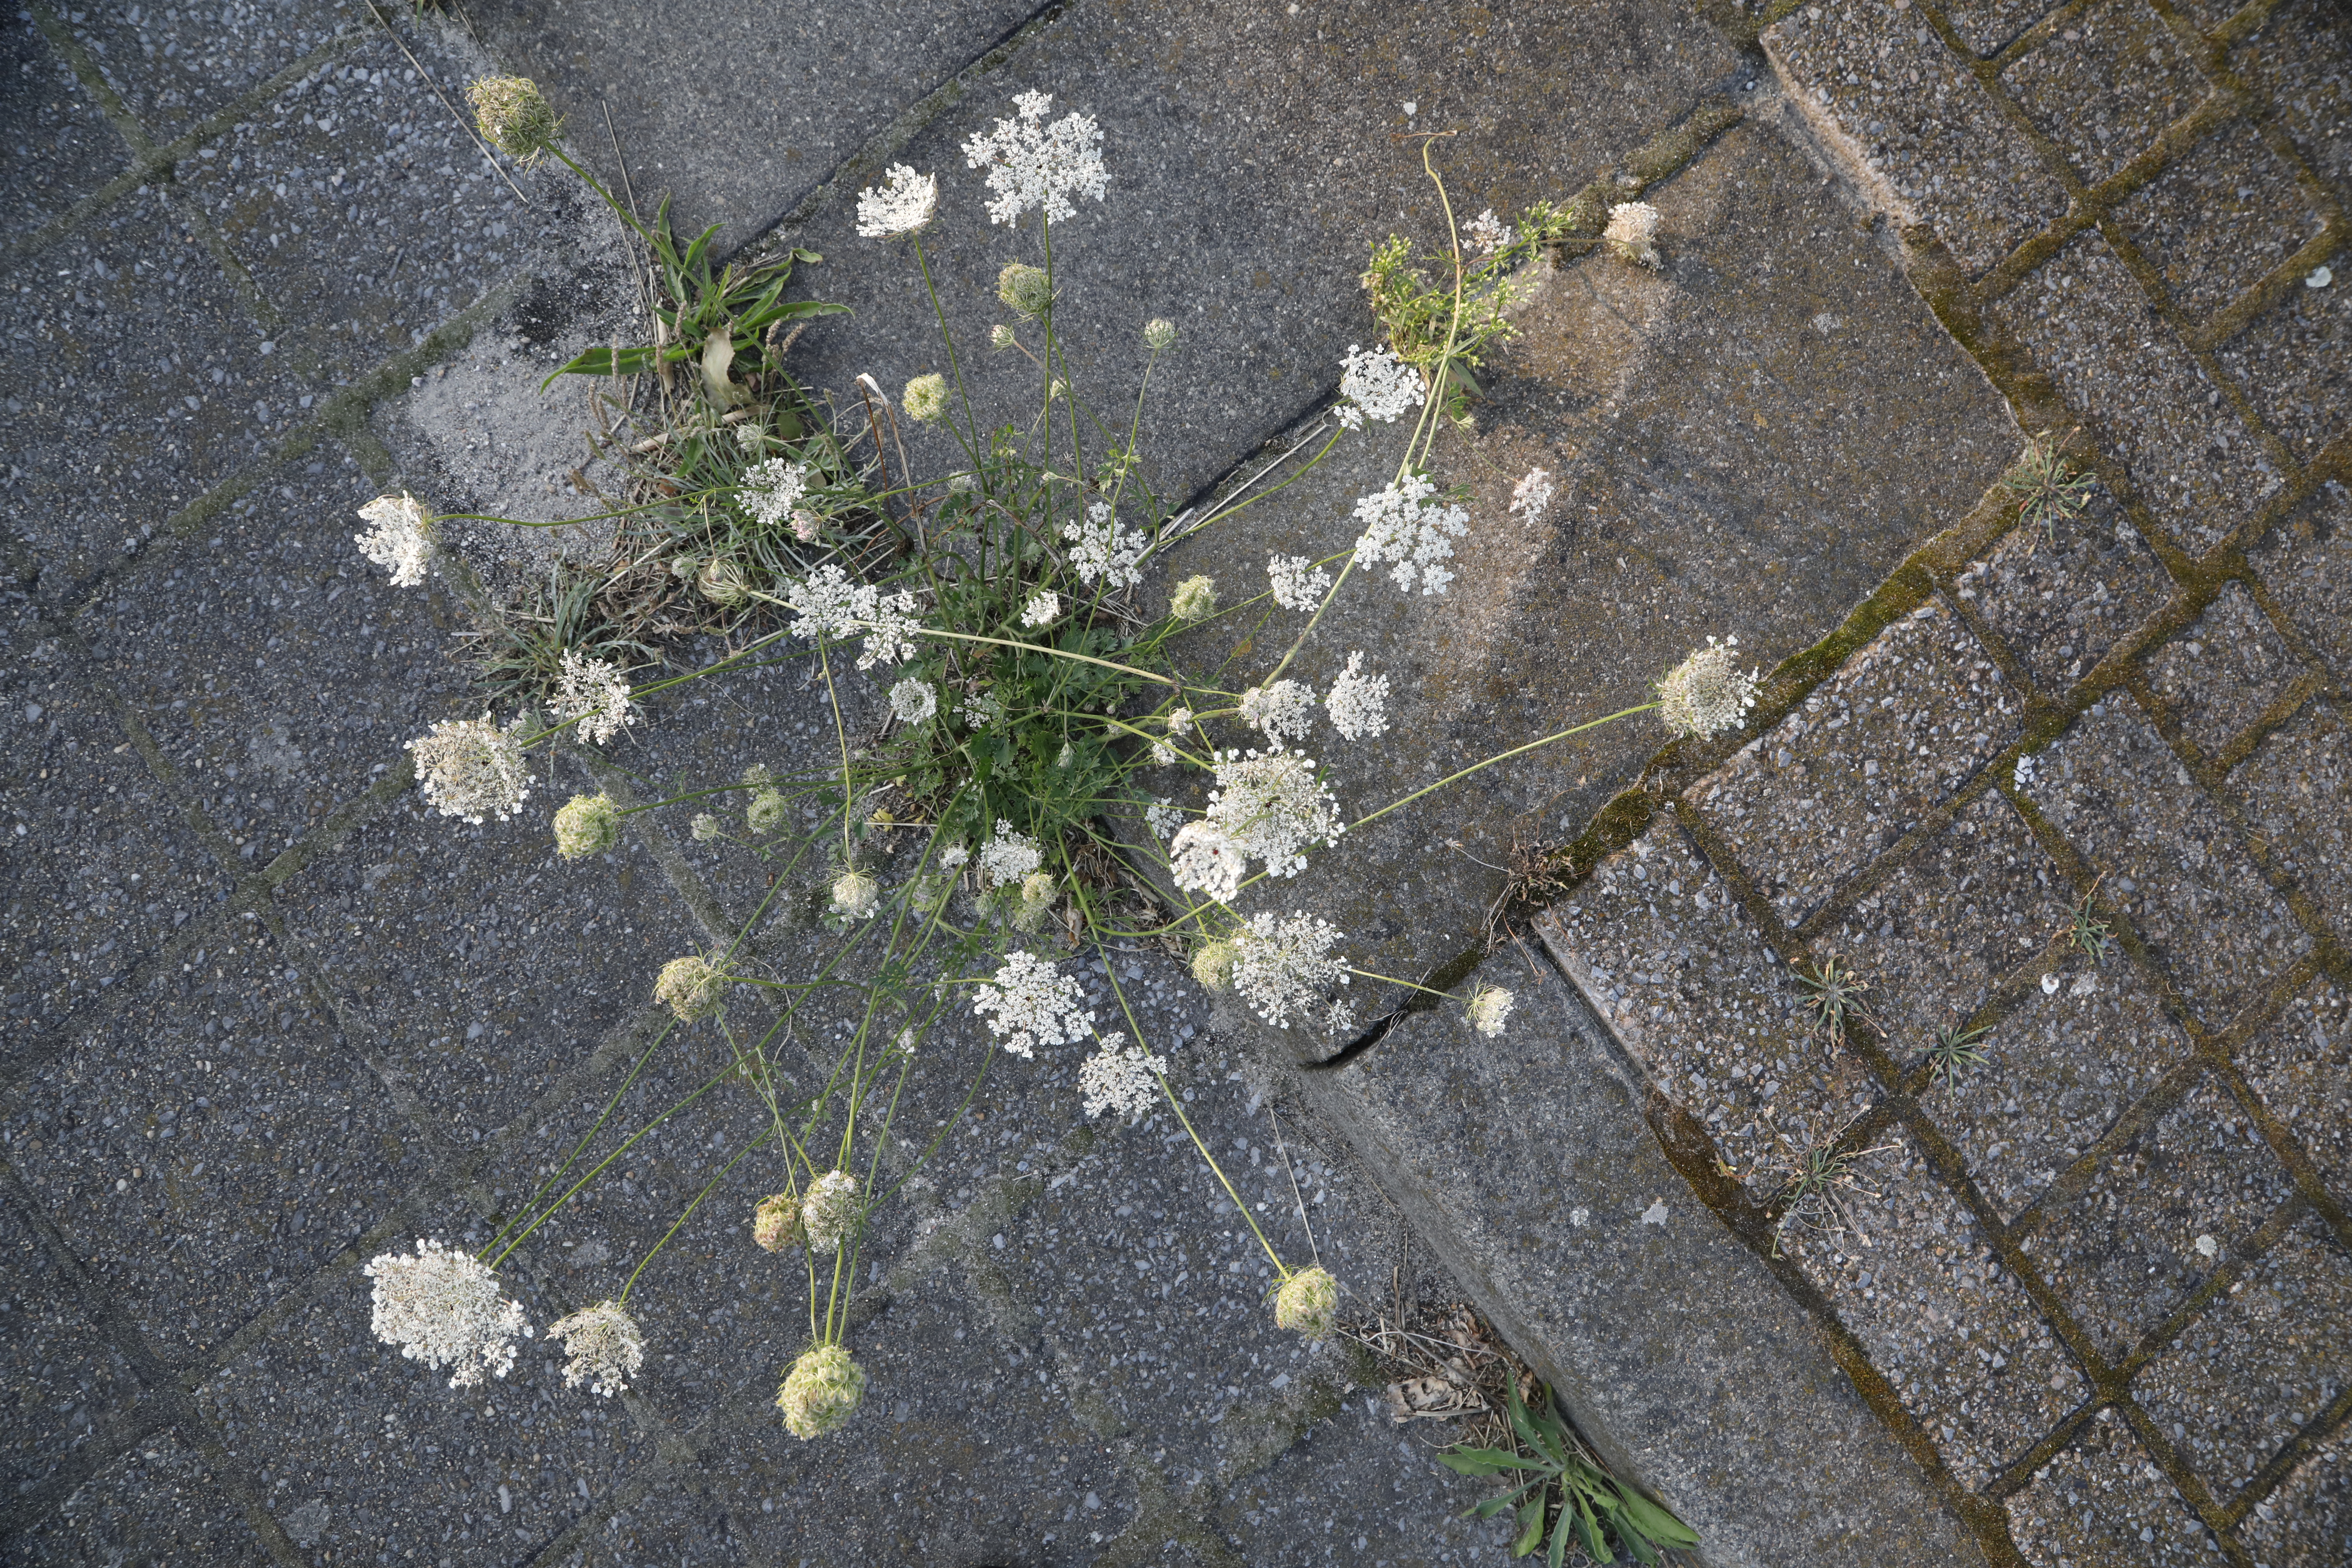
Plant species: Daucus carota